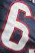
Number: 6